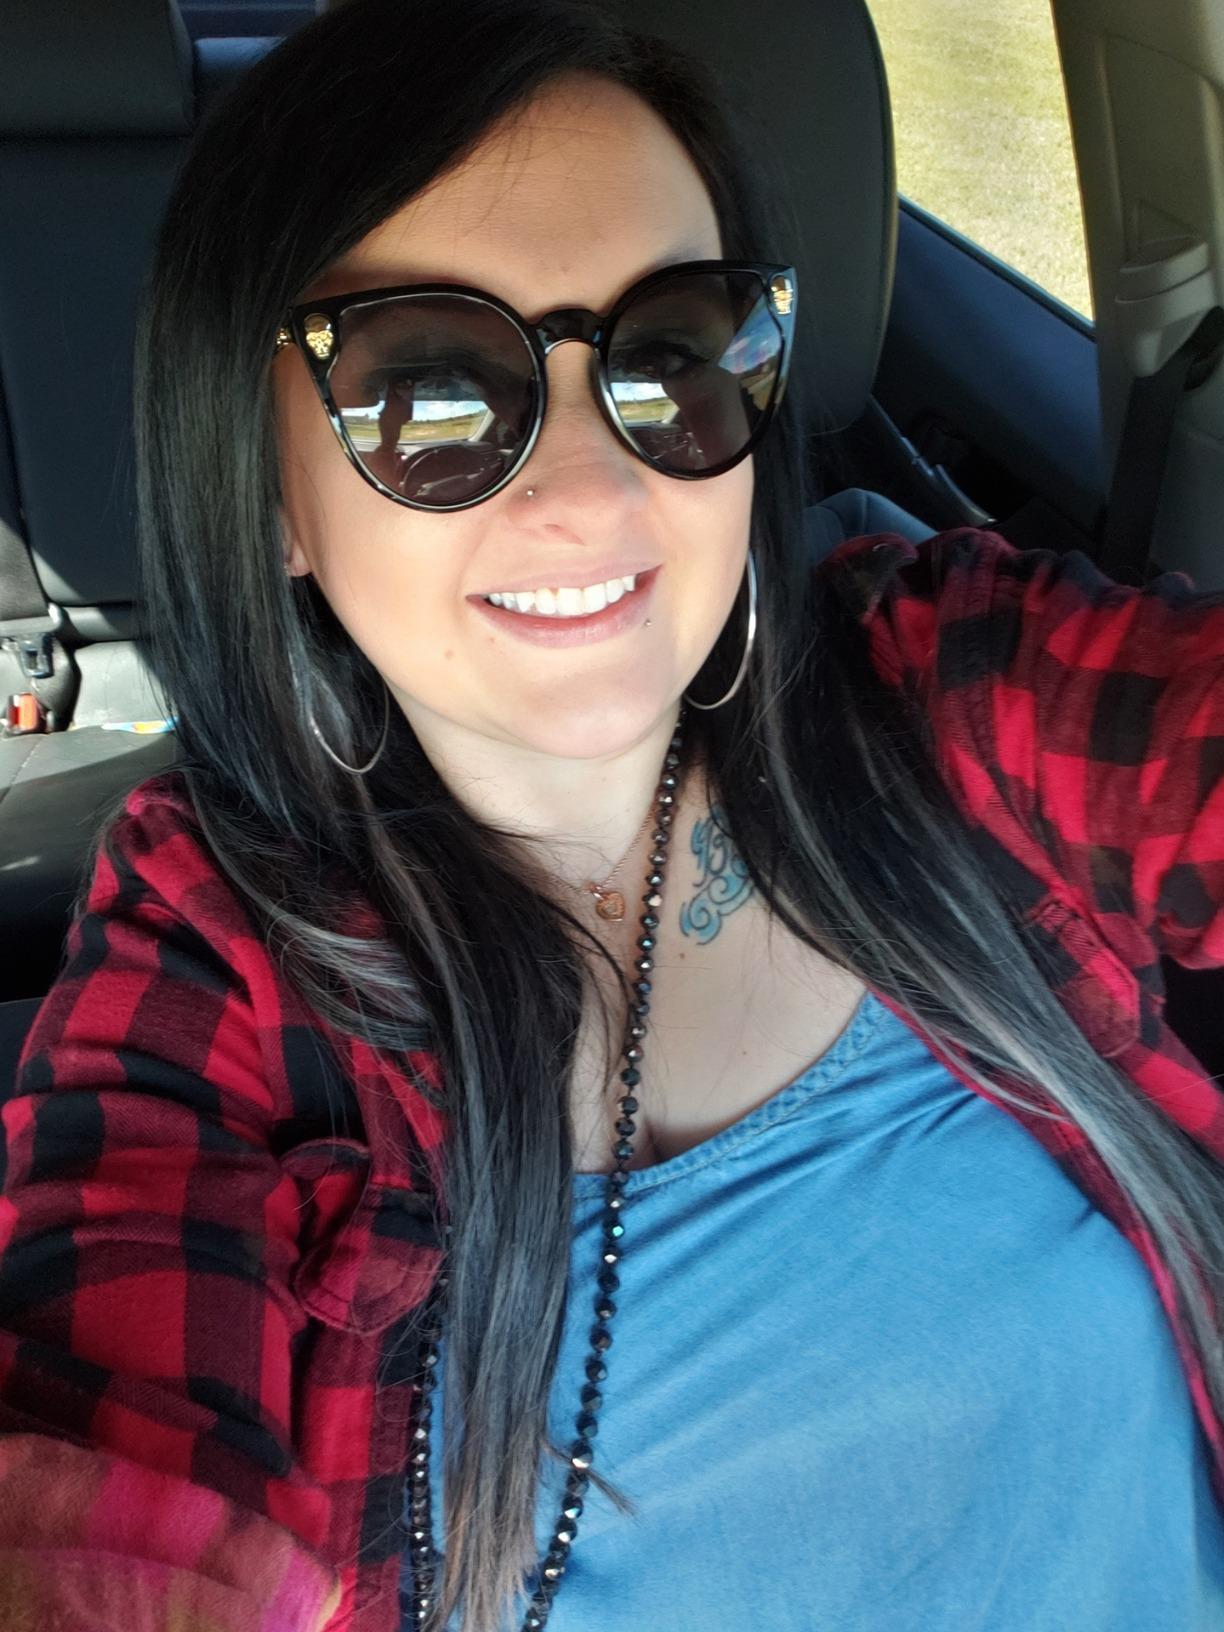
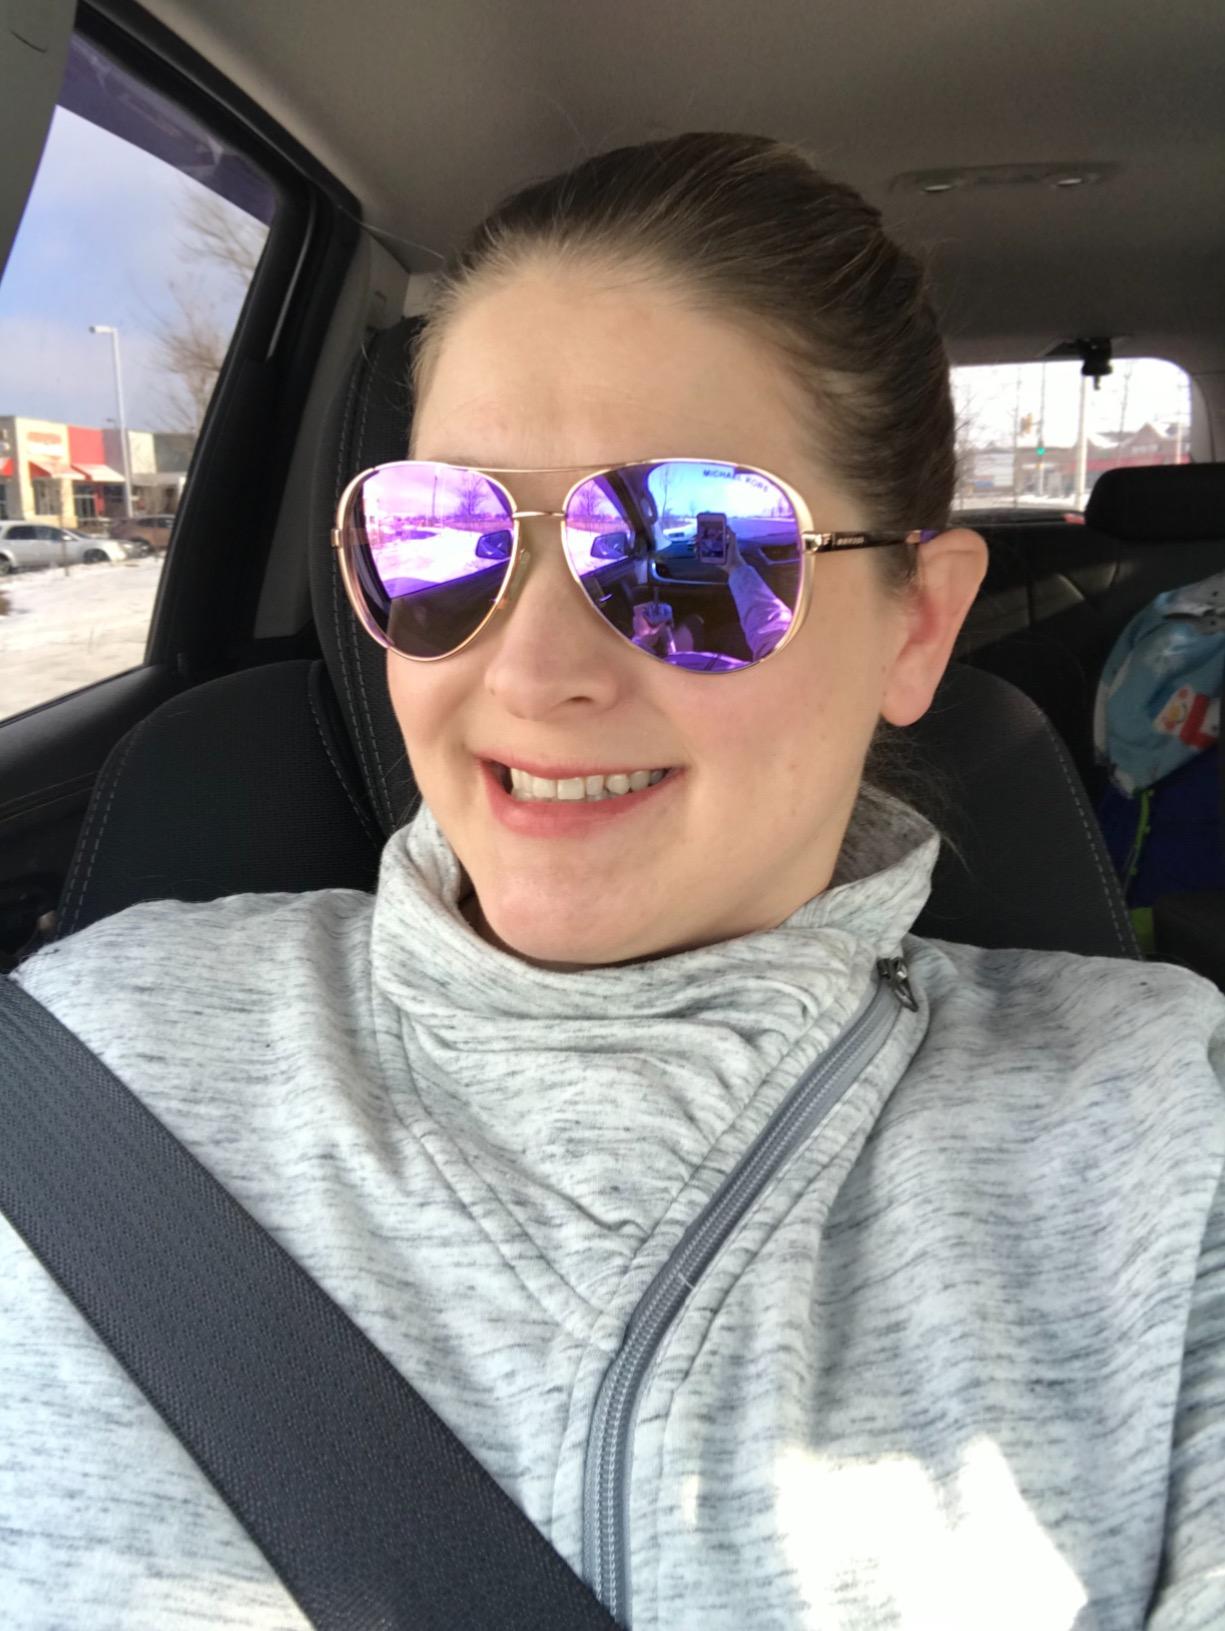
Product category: accessories_sunglasses
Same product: no